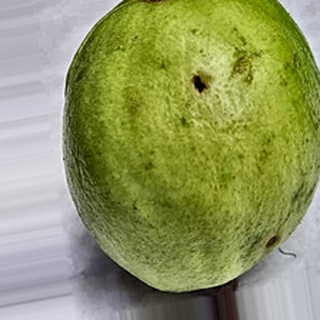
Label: guava_fruit_fly